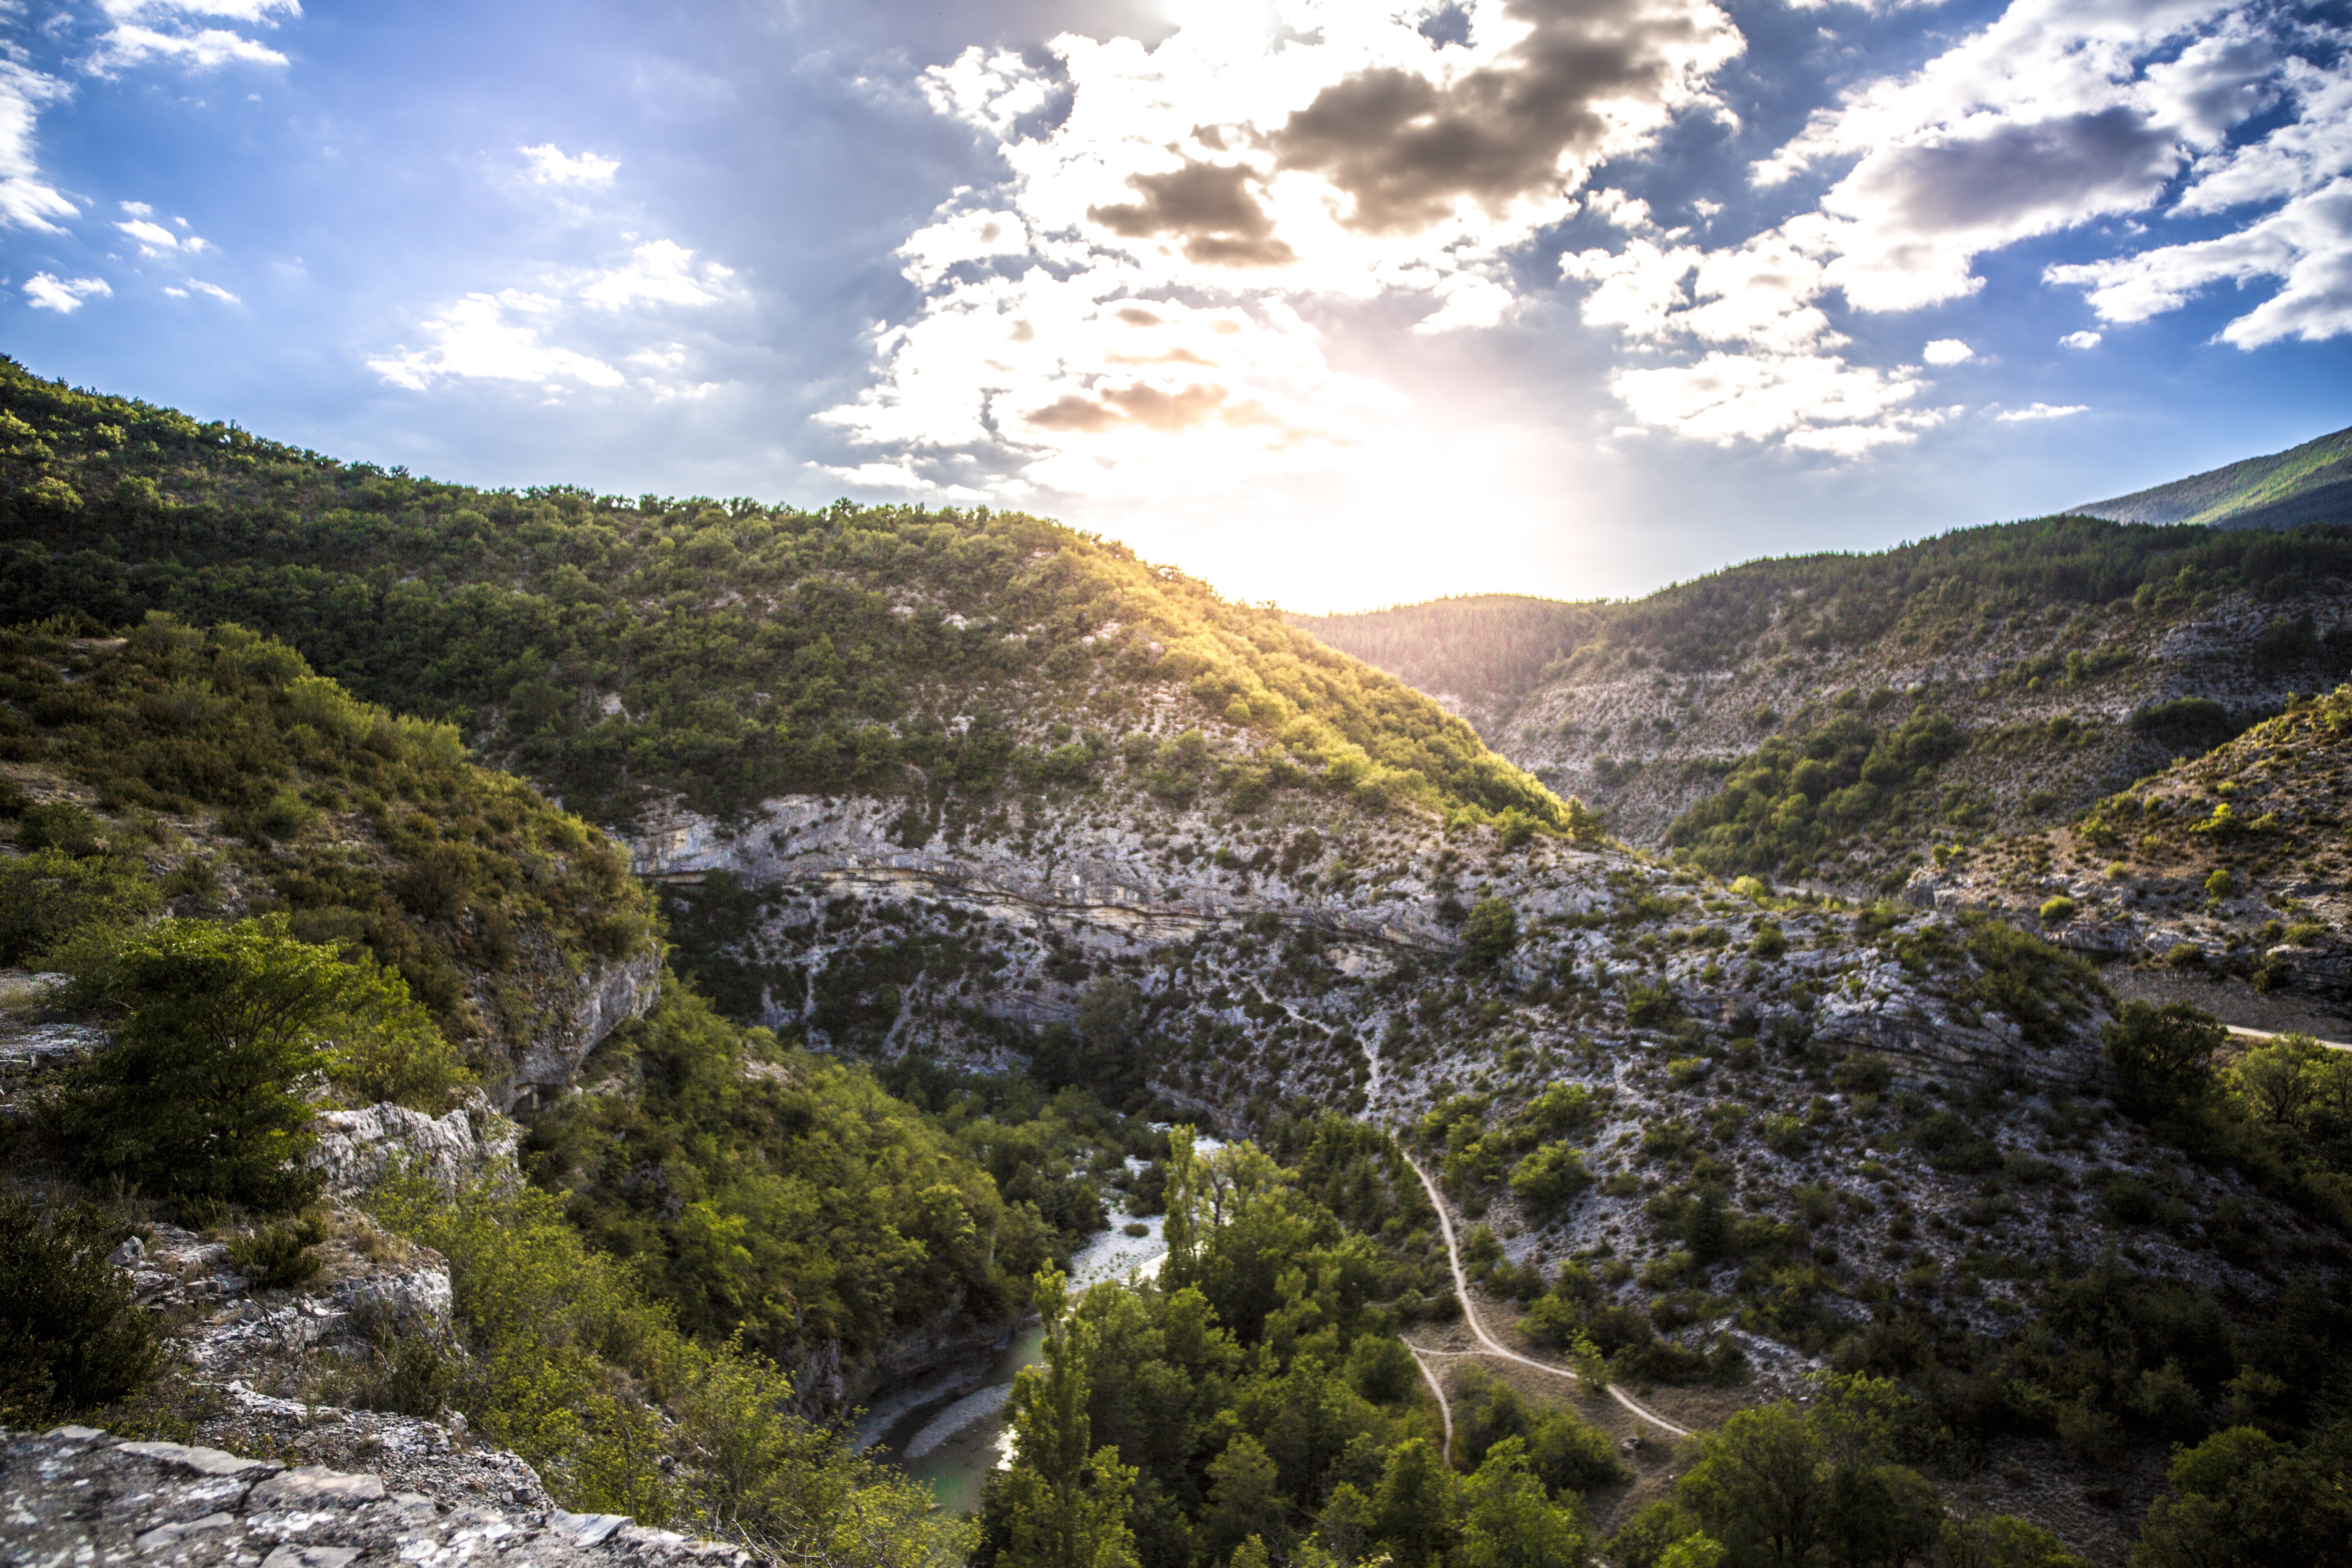
landscape, nature, forest, wilderness, mountain, hill, lake, valley, mountain range, travel, highland, ridge, rocks, stones, plateau, throat, landform, high alps, water courses, mountain pass, gorges du verdon, gorge meouge, throats of muga, geographical feature, mountainous landforms